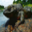
Label: frog